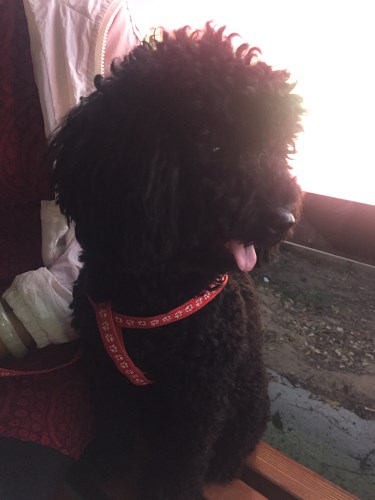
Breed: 7449-n000128-teddy